2017 Dutch Basketball Supercup

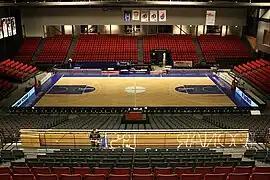
The MartiniPlaza in Groningen hosted the game

The 2017 Dutch Basketball Supercup was the 7th edition of the Dutch Basketball Supercup. The game was played in the MartiniPlaza in Groningen.